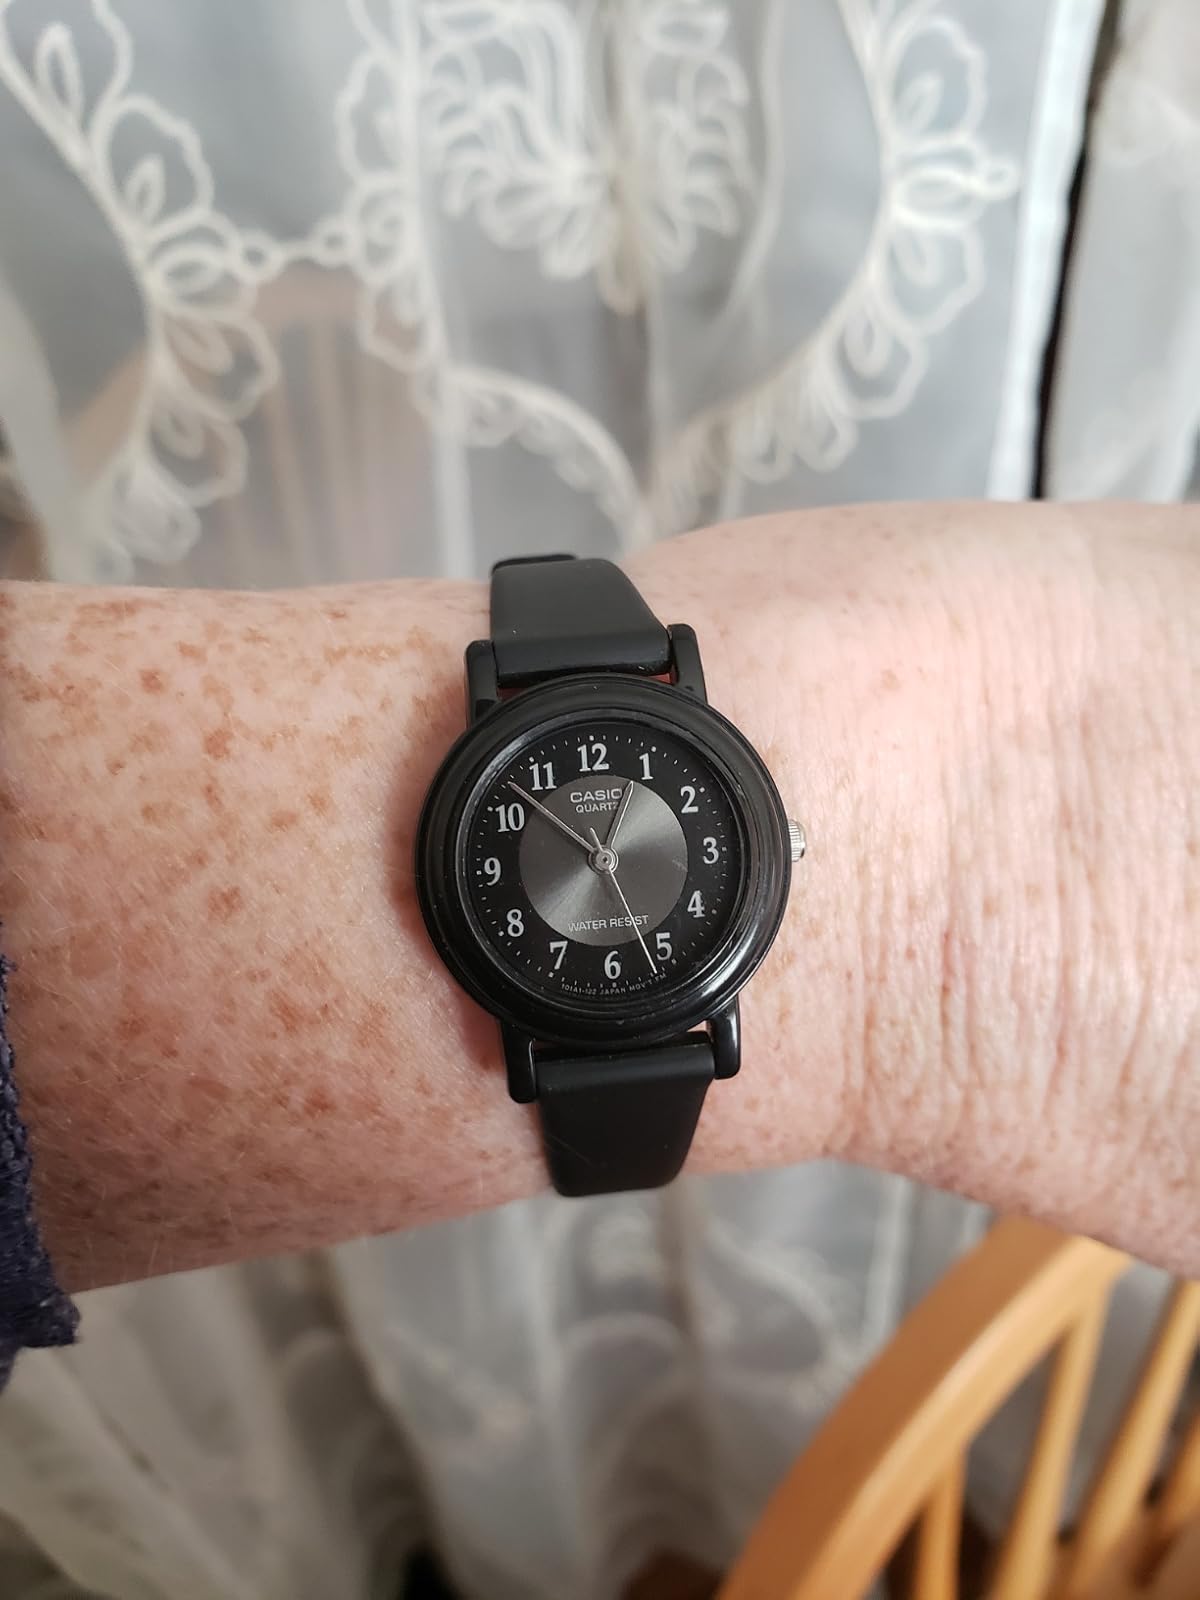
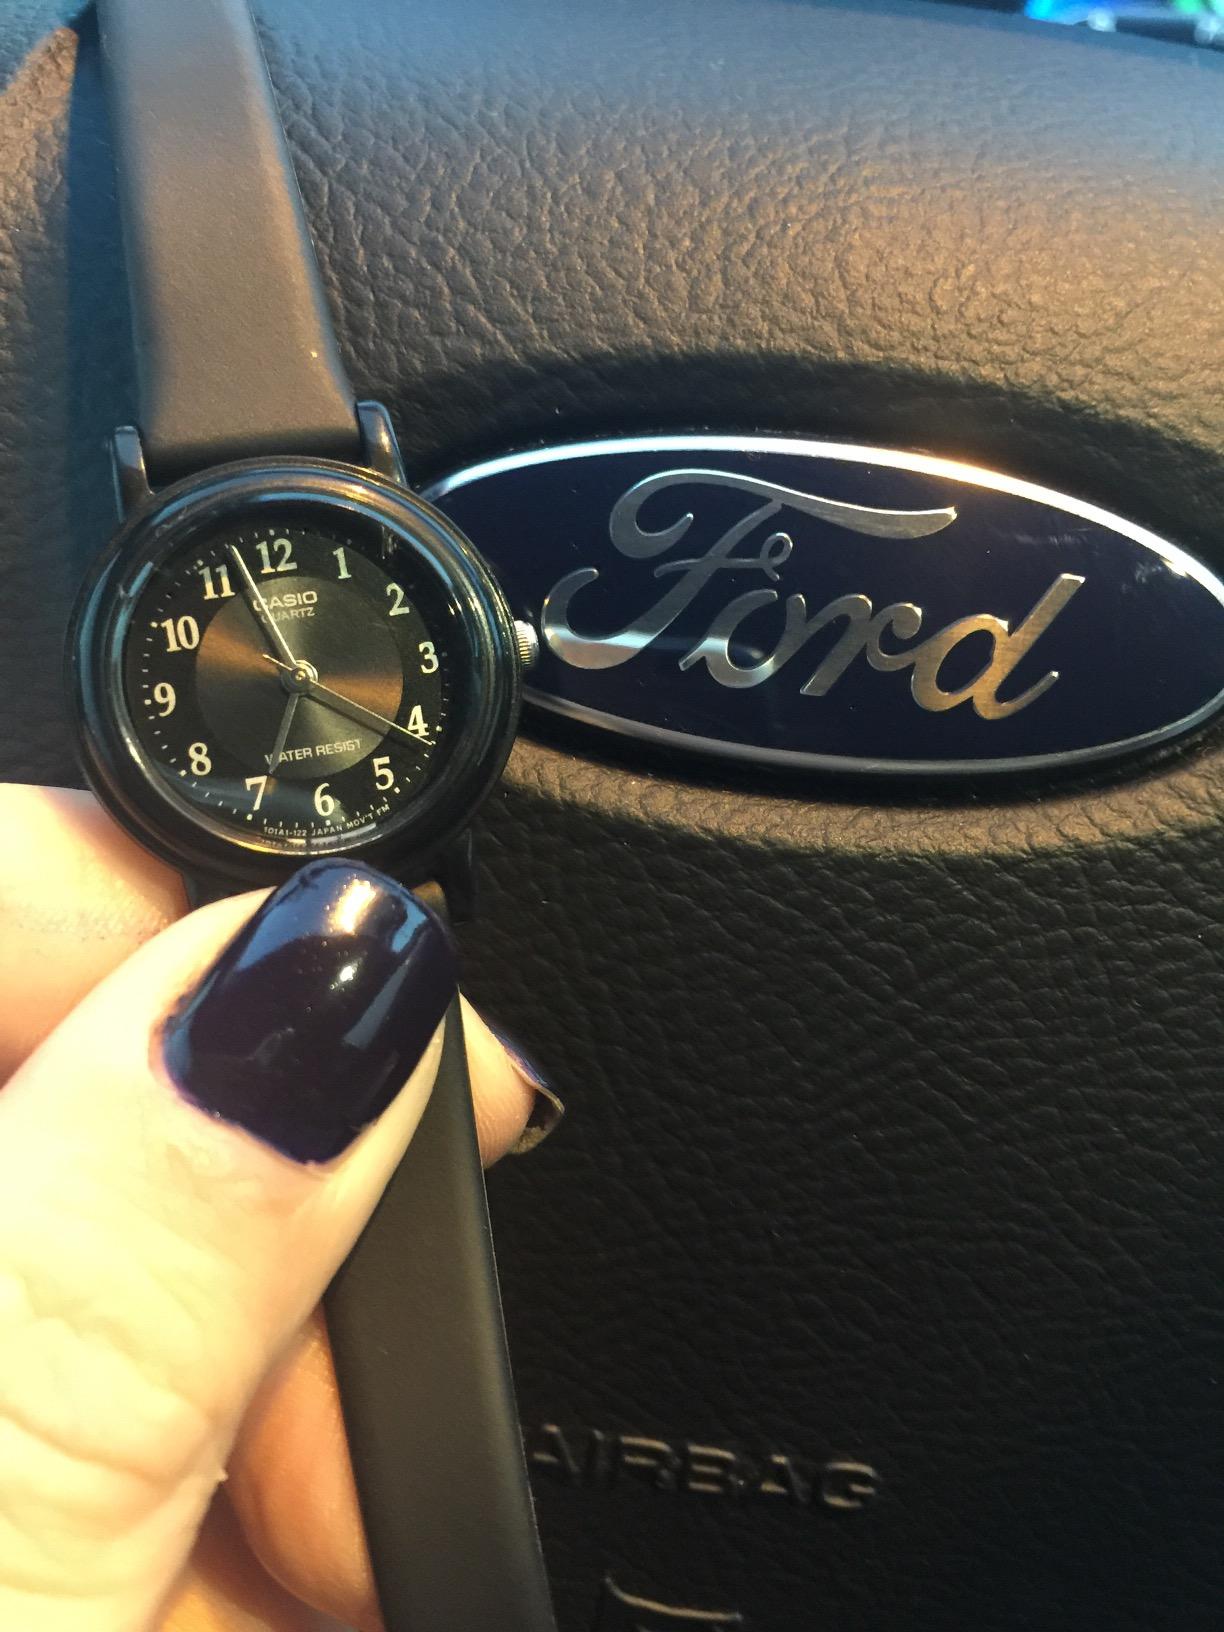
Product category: accessories_watch
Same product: yes